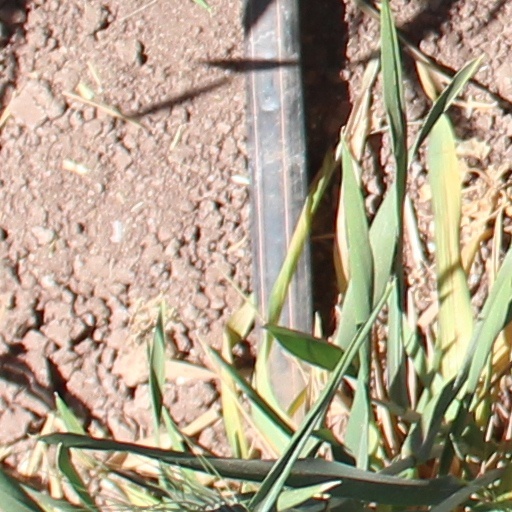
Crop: wheat